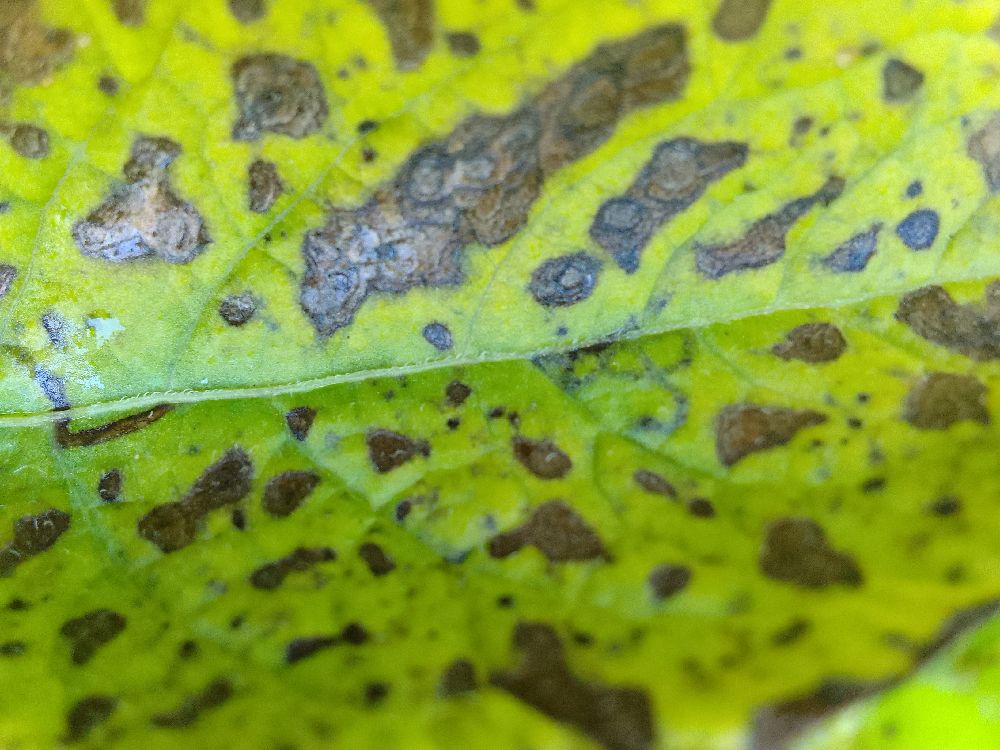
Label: Early blight